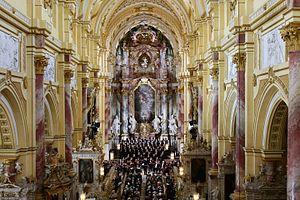
L’Été musical d’Ebrach est un festival de musique classique qui se tient en Franconie depuis 1990 et a été créé par le chef d’orchestre Gerd Schaller, qui en assure la direction artistique.